Rage Against the Machine

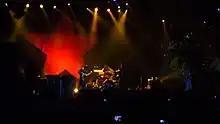
Rage performing in front of the flag of the Zapatista Army of National Liberation

Inspired by early heavy metal instrumentation, Rage Against the Machine has been influenced by a variety of music, including acts like Rush, Led Zeppelin, Bob Dylan, U2, the Red Hot Chili Peppers, Iron Maiden, Kiss, Black Sabbath/Ozzy Osbourne, the Police, Devo, Living Colour, Queen, the Brothers Johnson and Wayne Shorter. They are also said to be influenced by hip hop acts such as Afrika Bambaataa, Run-DMC, Public Enemy, and the Beastie Boys, punk rock such as the Clash, Minor Threat, the Teen Idles, Bad Brains, the Dead Kennedys, Black Flag, the Sex Pistols, Fugazi and Bad Religion, and crossover bands like Suicidal Tendencies and Urban Dance Squad.